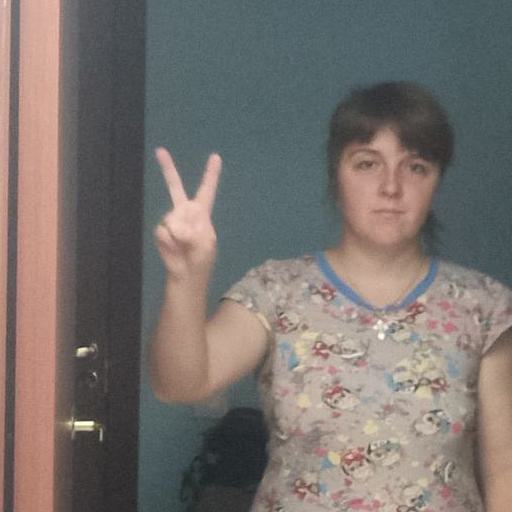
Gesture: peace